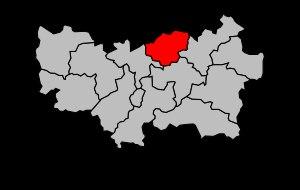
Le canton de Lassay-les-Châteaux est un canton français situé dans le département de la Mayenne et la région Pays de la Loire.